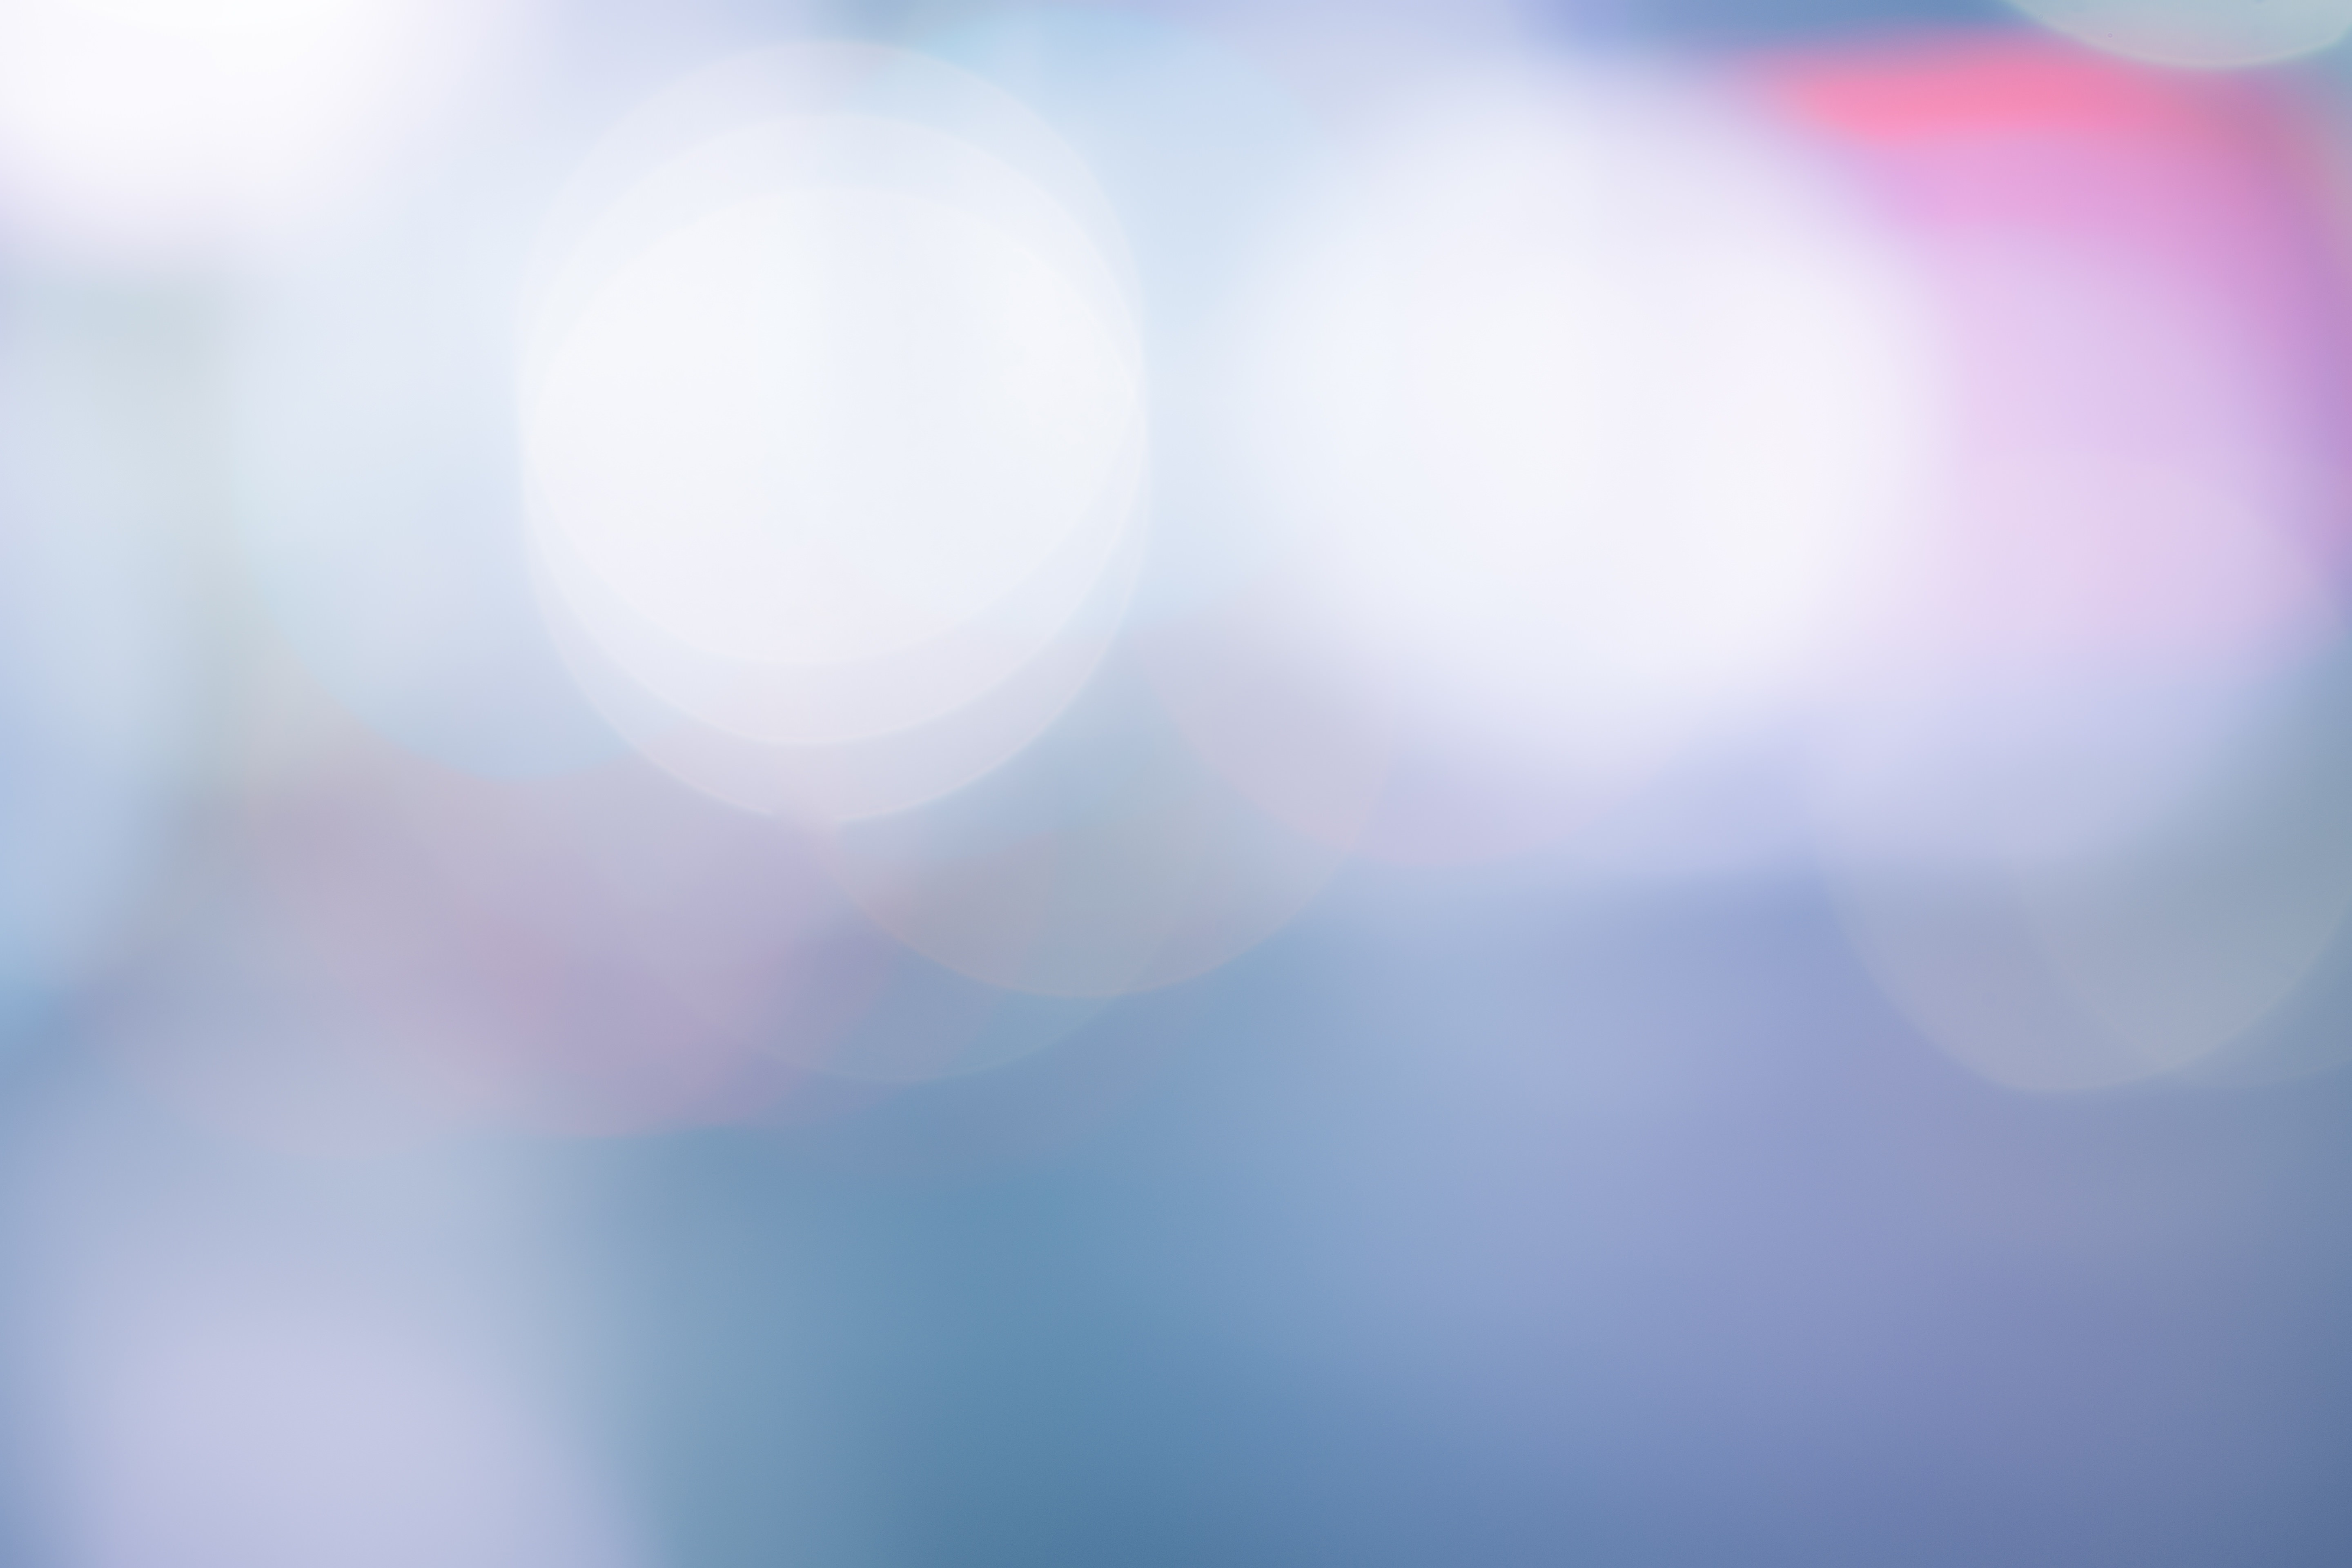
art, sky, blue, daytime, cloud, light, atmosphere, pink, sunlight, calm, meteorological phenomenon, lens flare, pattern